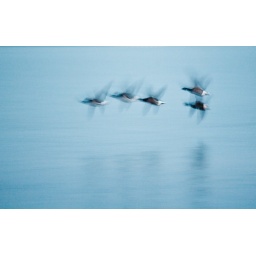
Impression - geese flying over water